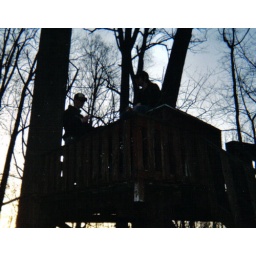
Justin and Kenny in the tree house